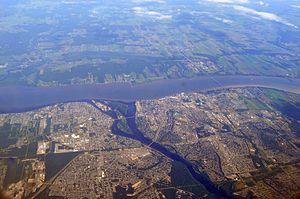
rivière Saint-Maurice (bleu foncé) qui se jette dans le Saint-Laurent (bleu pâle)
Trois-Rivières est une ville canadienne située au Québec, à l'embouchure de la rivière Saint-Maurice. Elle se trouve sur la rive-nord du fleuve Saint-Laurent, à mi-chemin entre Québec et Montréal. Avec ses 134 413 habitants au dernier recensement en 2016, elle est la ville la plus peuplée de la région administrative de la Mauricie ce qui en fait la capitale régionale. Fondée en 1634, elle est la deuxième plus ancienne ville du Québec. En 2009, la ville de Trois-Rivières est désignée capitale culturelle du Canada.